John Cheke

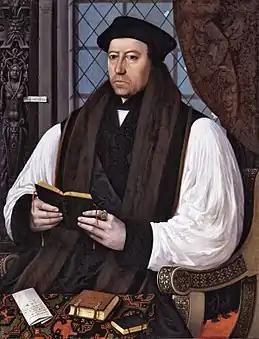
Archbishop Cranmer

In discharge of their Commission, in May–July 1549 the Bishops Goodrich of Ely and Ridley of Rochester, Sir William Paget and Sir Thomas Smith, John Cheke and two others conducted the King's Visitation of the University of Cambridge to investigate and amend statutes tending towards ignorance and Romish superstition. William Bill was now Master of St John's and vice-chancellor. On 6 May Cheke delivered the King's statute before the University Senate. Colleges were visited, complaints were heard, investigated and acted upon; two disputations (20 and 25 June) were held in the Philosophy Schools upon the question of the Real Presence in the Sacrament. Their business concluded, the congress broke up on 8 July.